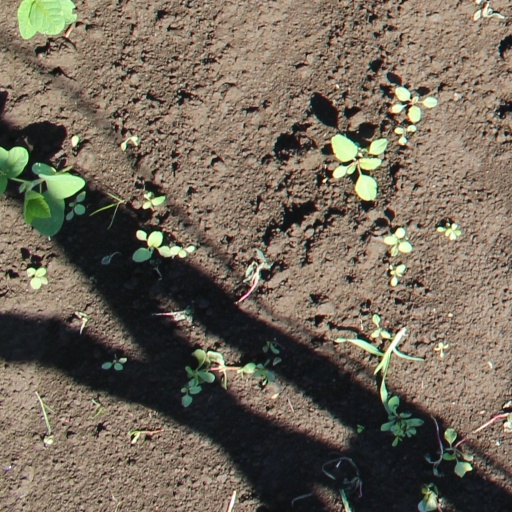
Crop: soybean